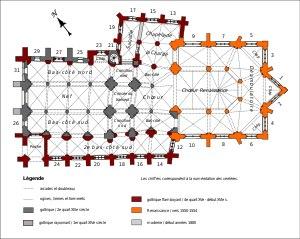
L'église Saint-Martin est une église catholique paroissiale située à Triel-sur-Seine, en France. C'est un vaste édifice issu de quatre époques différentes. En raison des agrandissements successifs entre la fin du XVᵉ siècle et le milieu du XVIᵉ siècle, le plan est devenu très complexe, et la nef gothique du second quart du XIIᵉ siècle ne représente plus qu'une partie infime de la superficie totale. À l'origine, est une église d'un plan cruciforme régulier. Les voûtes de son vaisseau central s'effondrent probablement au bout de deux générations, ce qui motive la reconstruction des parties hautes au début du XIVᵉ siècle. Elles se caractérisent par un triforium de style gothique rayonnant particulièrement élégant. L'église conserve toutefois le défaut d'un vaisseau central et d'un transept trop étroits, et les habitants y remédient à la fin du XVᵉ siècle en équipant l'église d'un second bas-côté sur tout son flanc sud, et d'une grande chapelle de deux vaisseaux au nord du transept et du chœur. Ces parties sont de style gothique flamboyant, et plus soignées et plus homogènes à l'extérieur qu'à l'intérieur, où le raccordement avec les parties anciennes est malaisé.